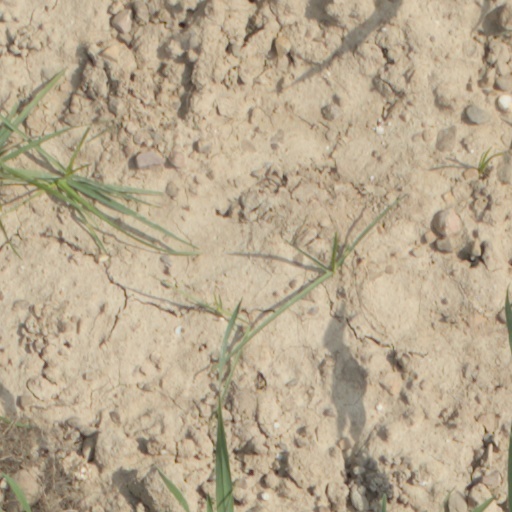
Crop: wheat